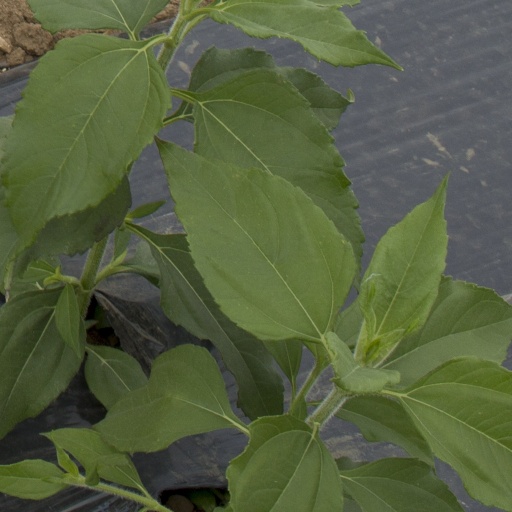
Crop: Jerusalem artichoke